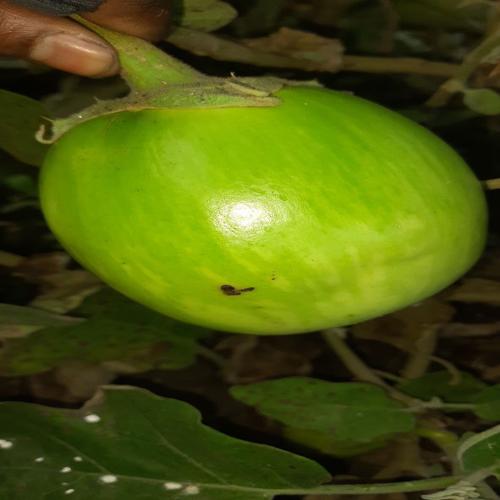
Label: Shoot and Fruit Borer